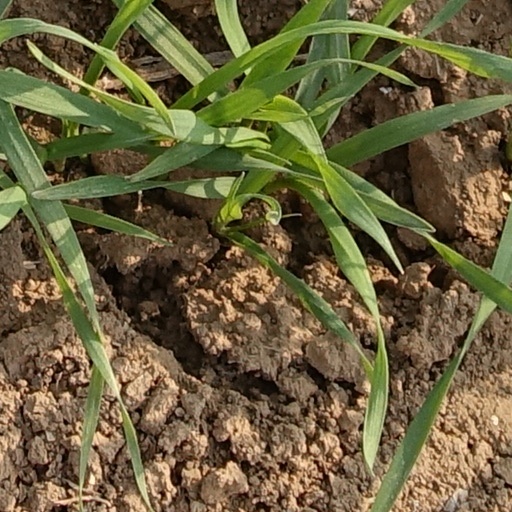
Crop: wheat